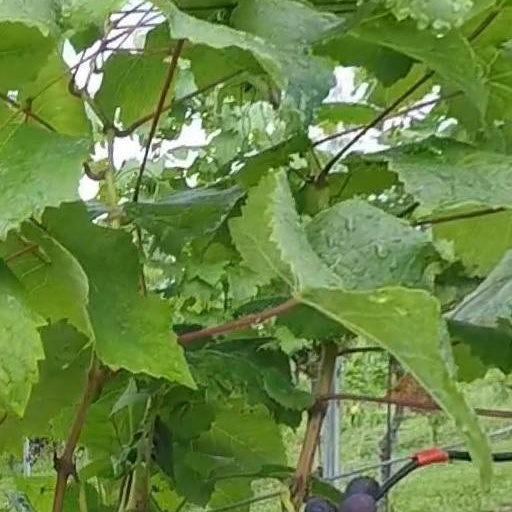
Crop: grape